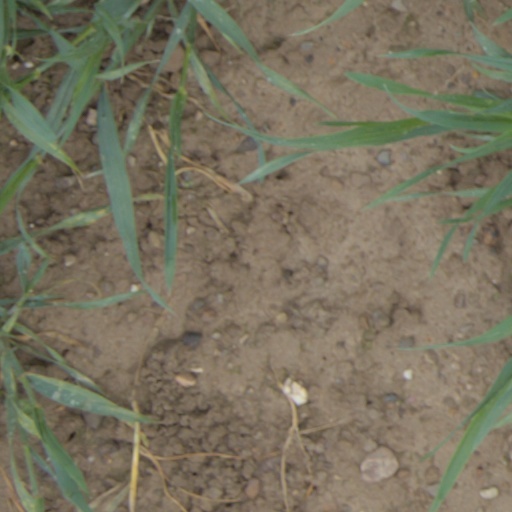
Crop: wheat